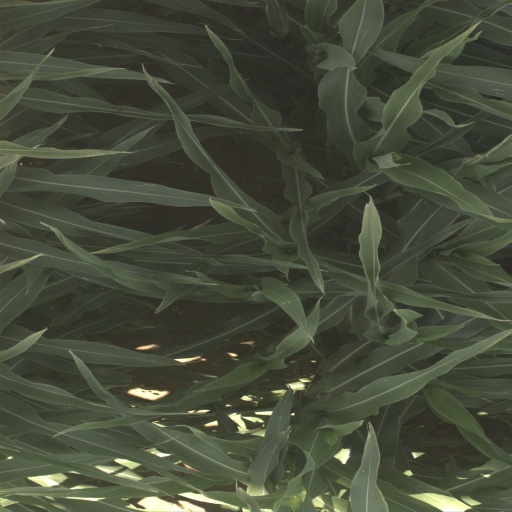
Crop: sorghum